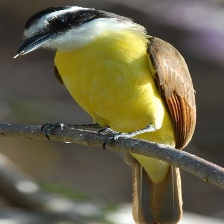
Species: GREAT KISKADEE
Scientific name: PITANGUS SULPHURATUS